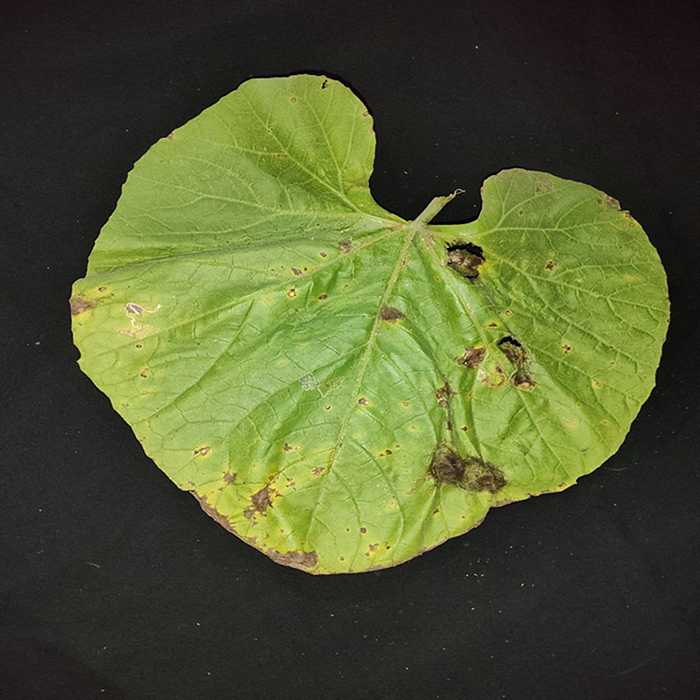
Plant: Bottle gourd
Label: Downey mildew